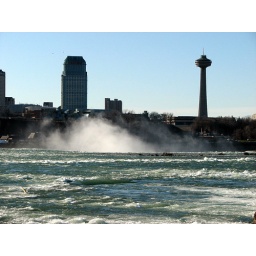
above the horse shoe